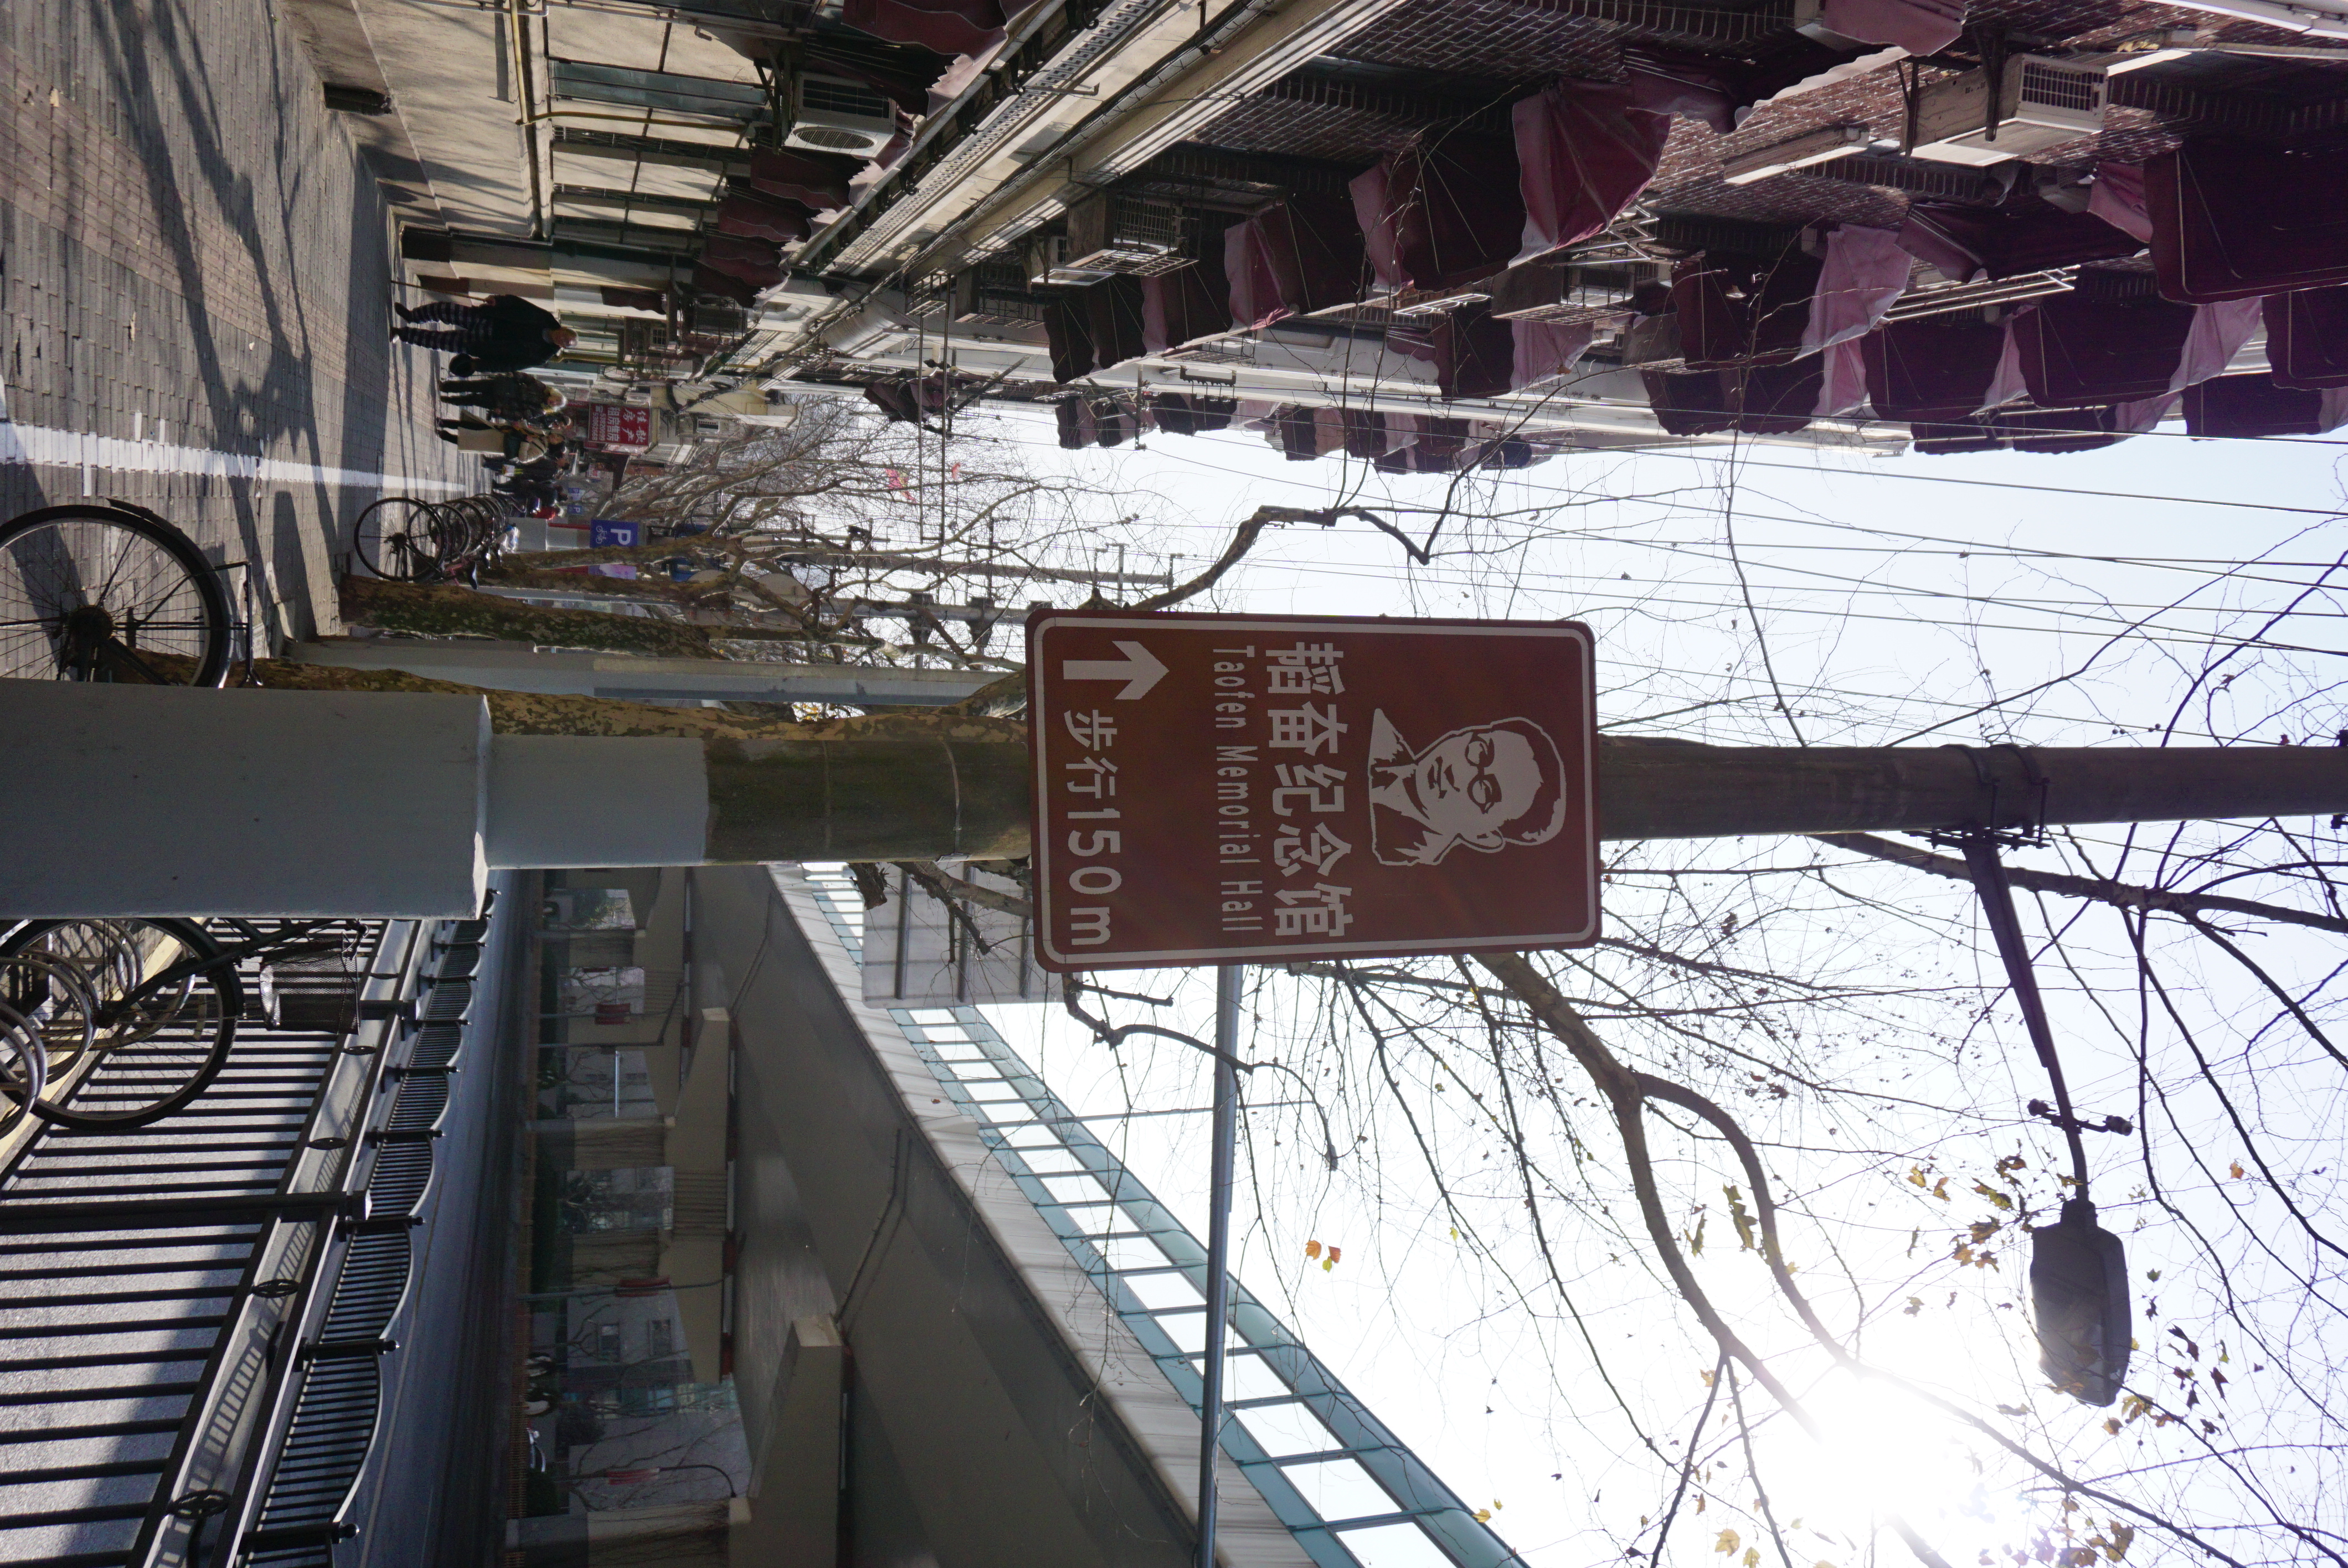
natural, iron, architecture, metal, building, city